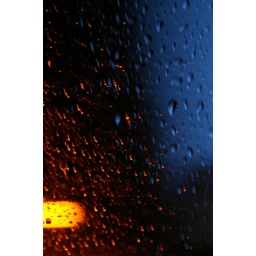
the sears tower through a car window in a storm